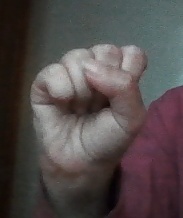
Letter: saad